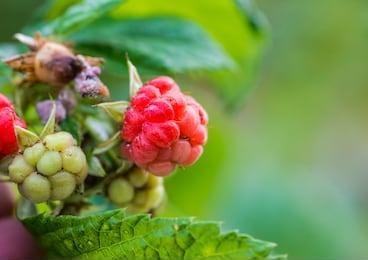
Label: raspberry